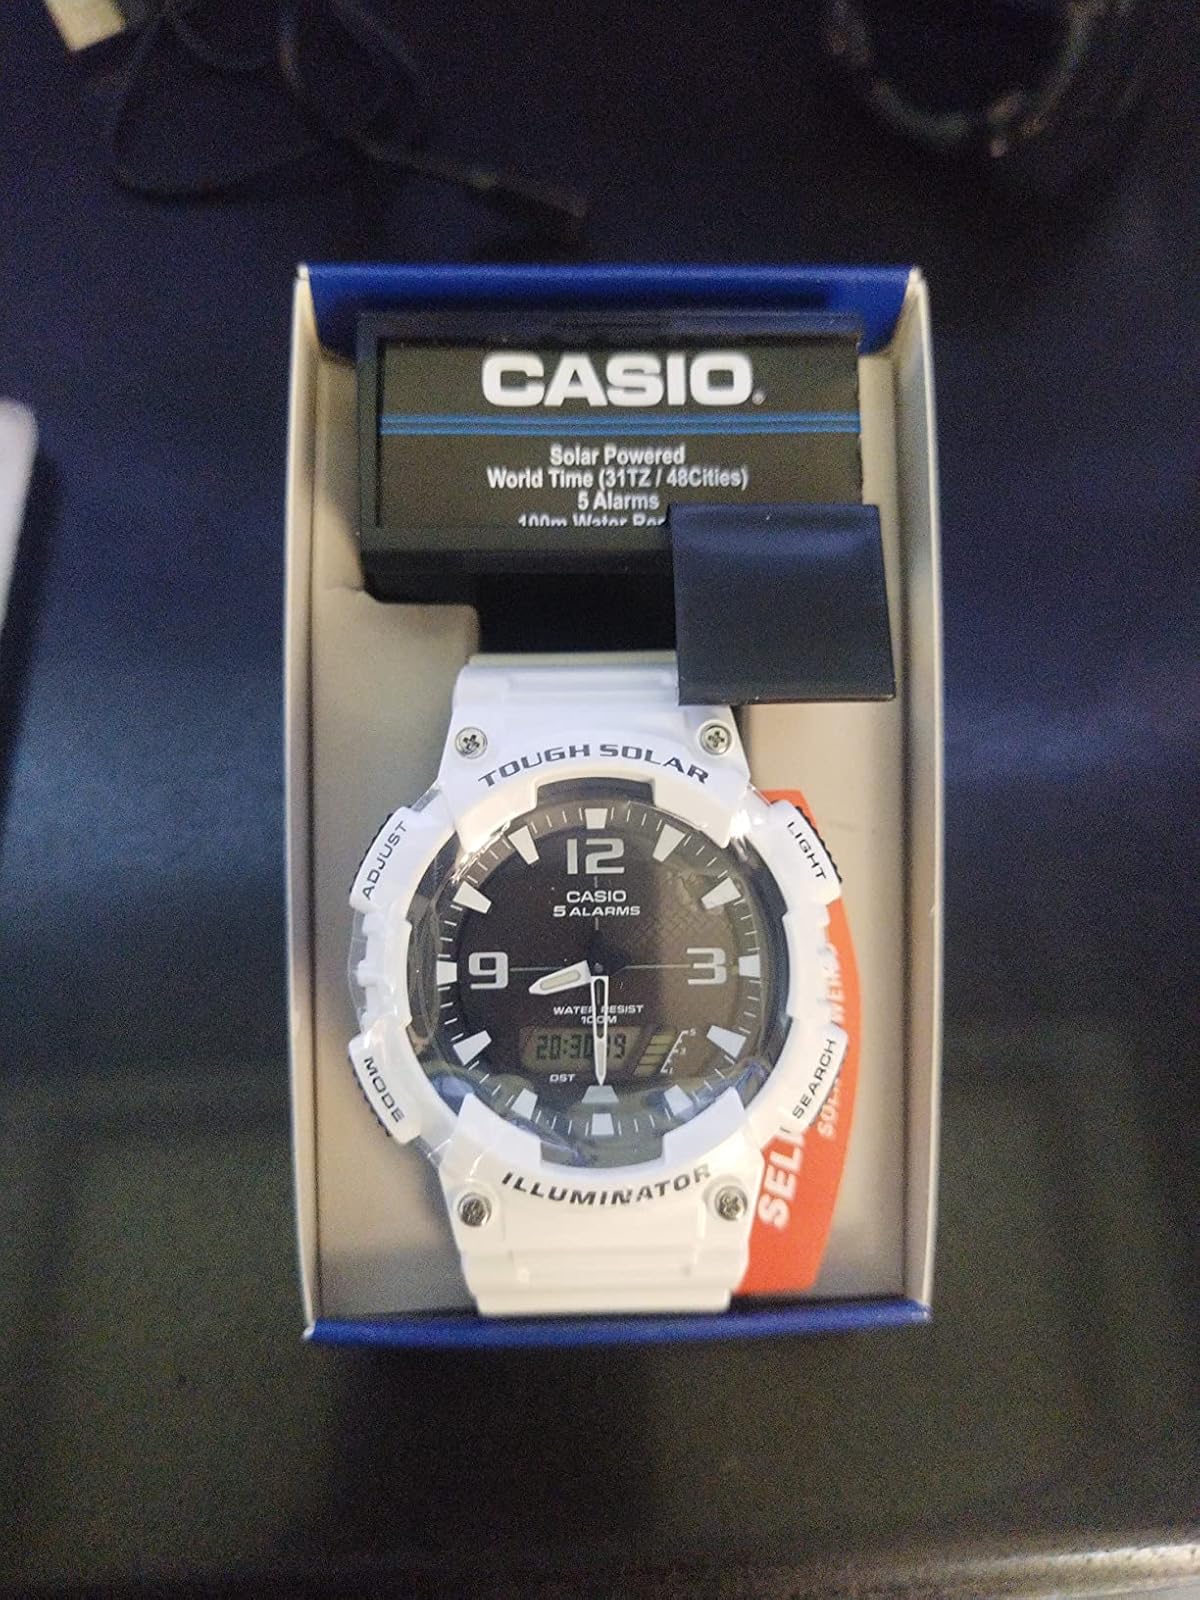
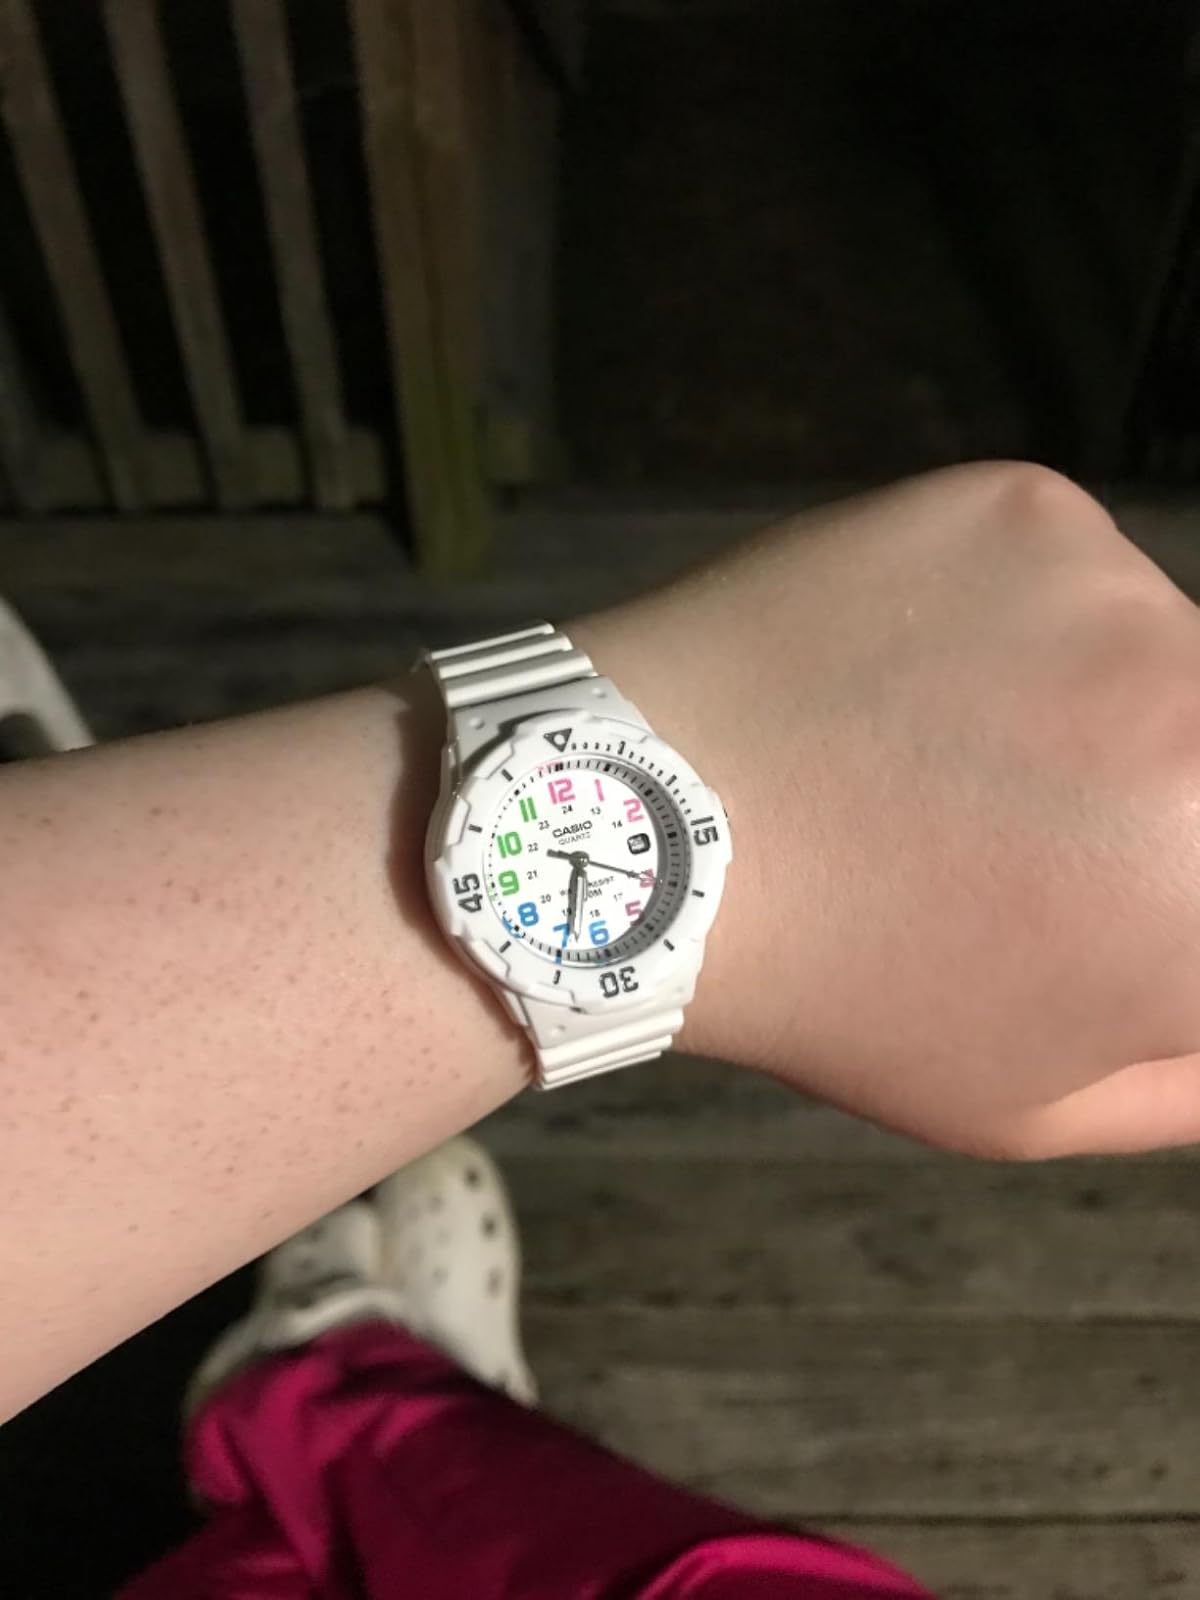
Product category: accessories_watch
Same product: no